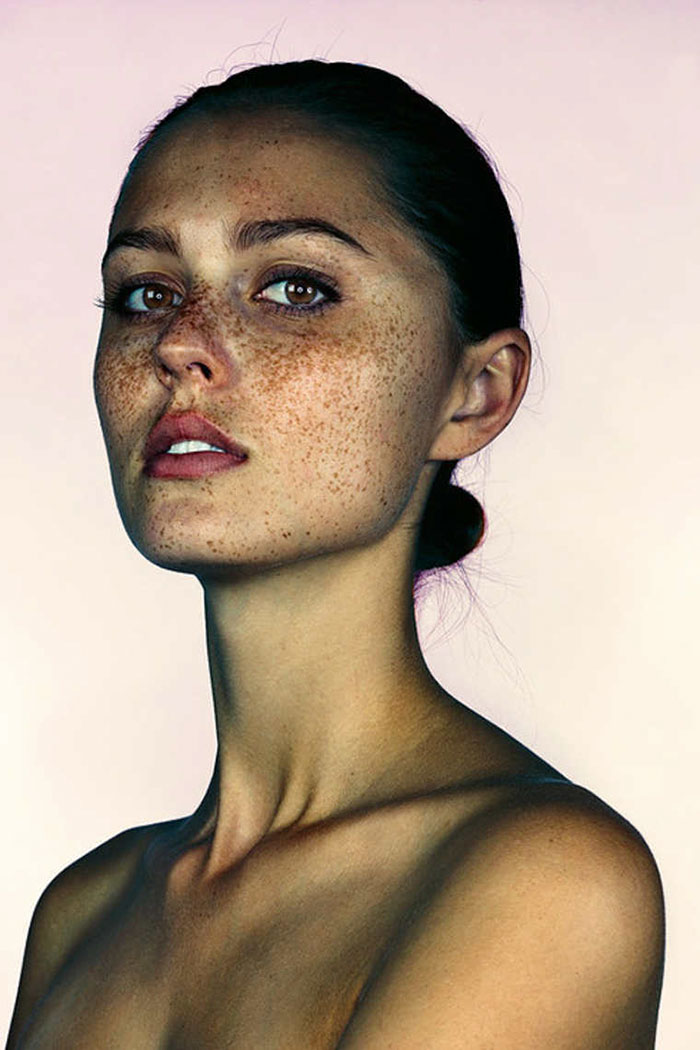
Gender: women